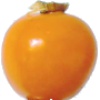
Label: Physalis 1